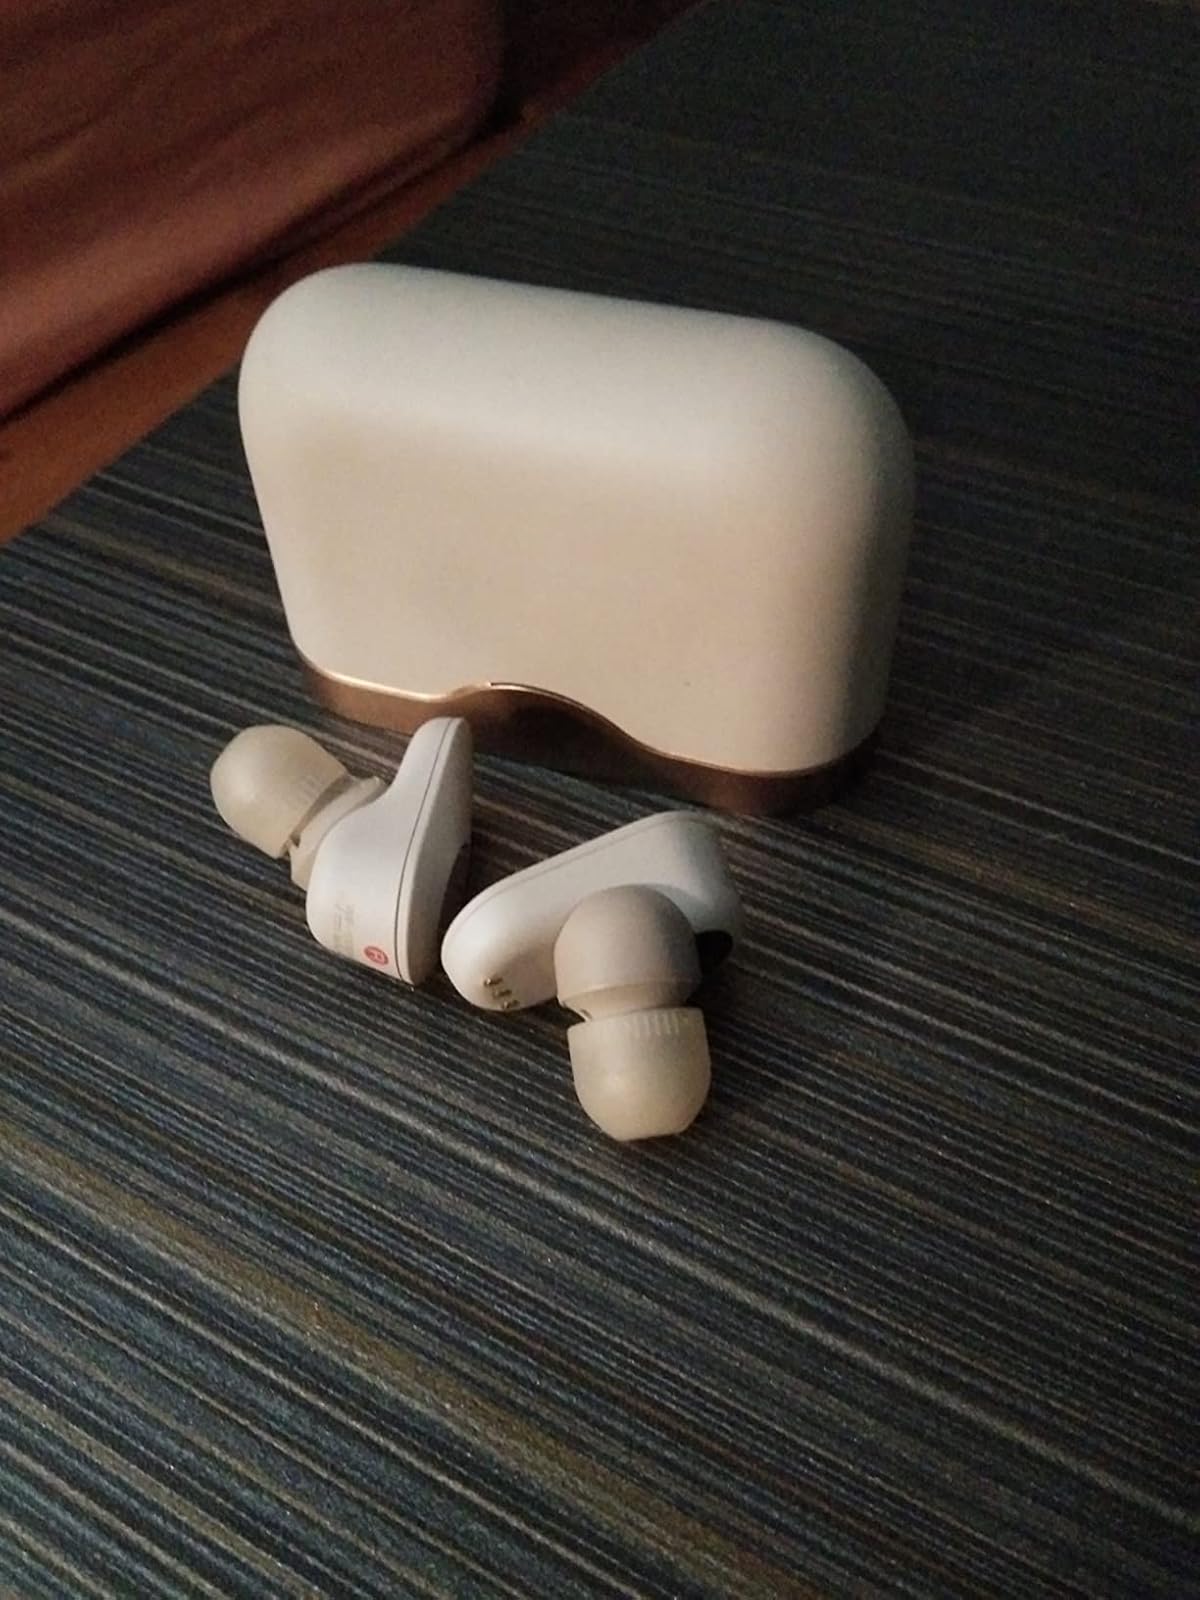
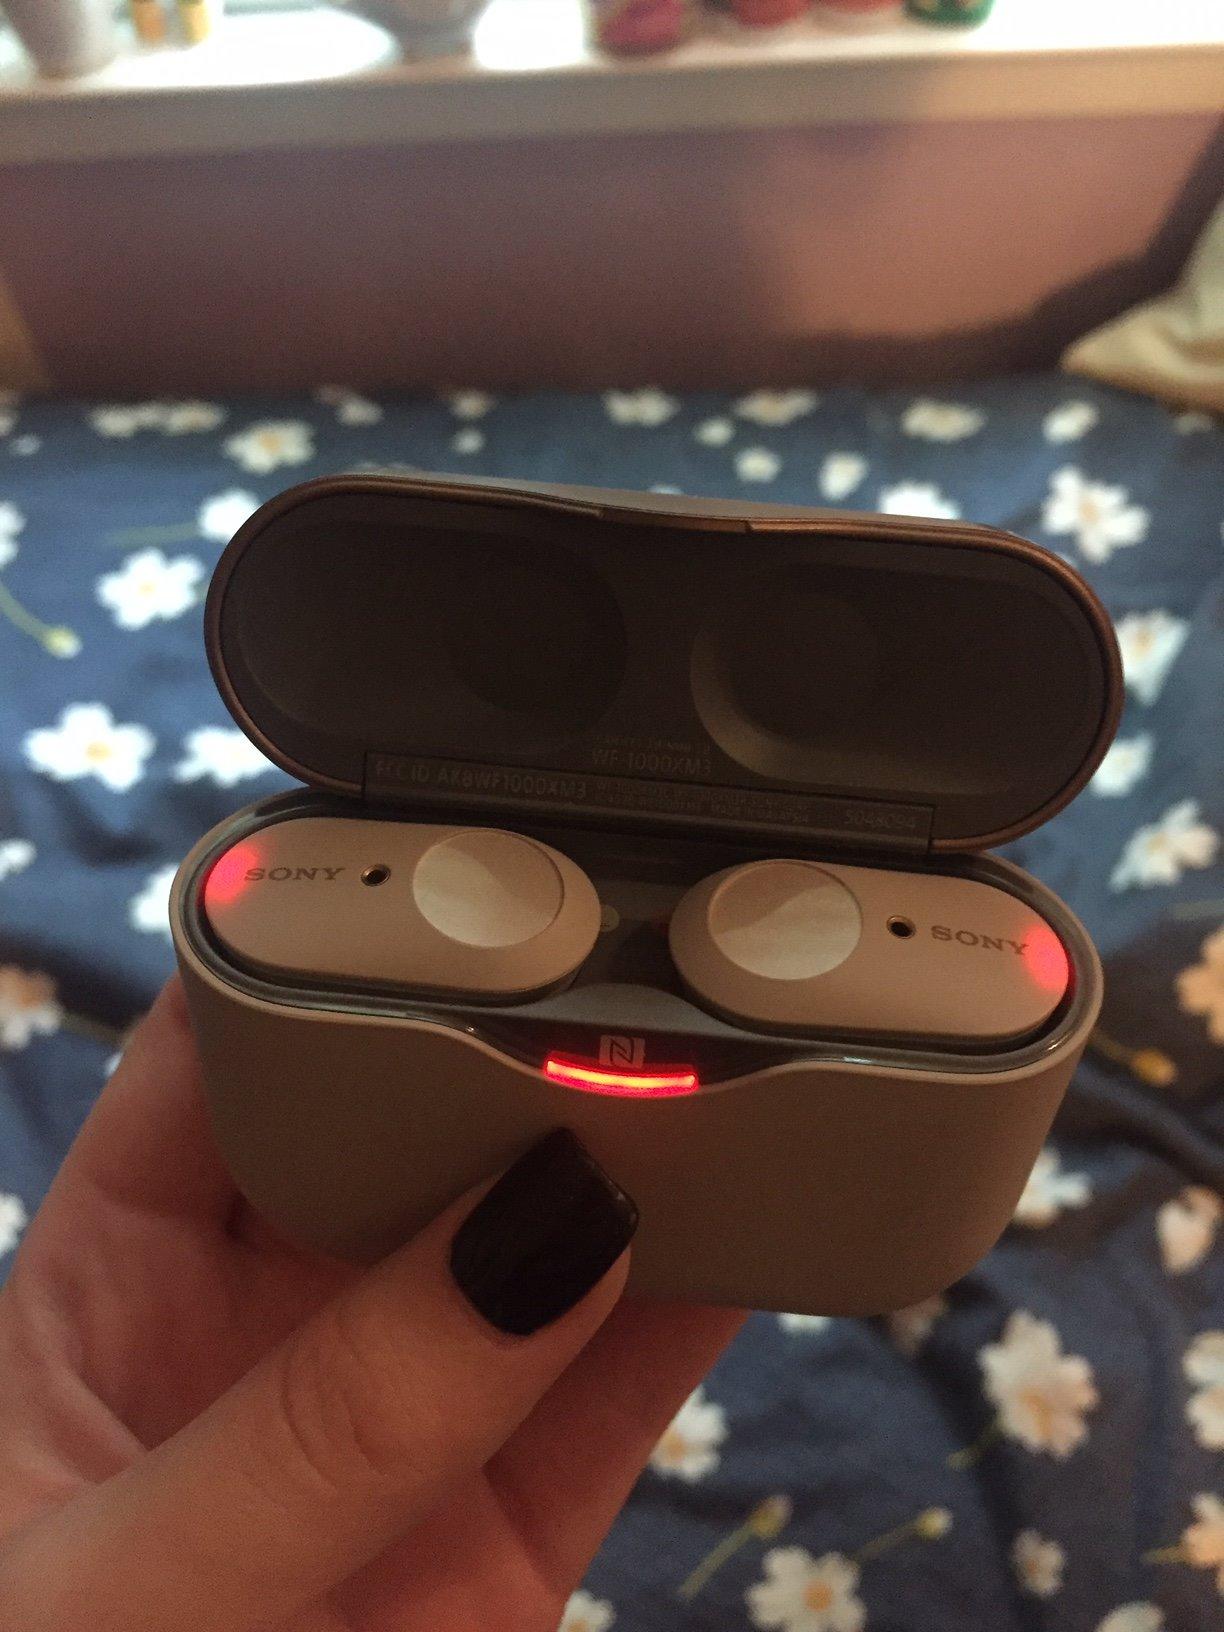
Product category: earbuds
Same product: yes